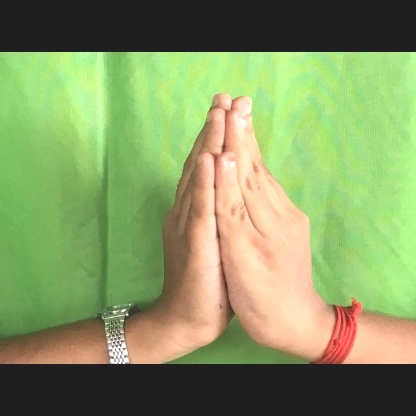
Mudra: Anjali